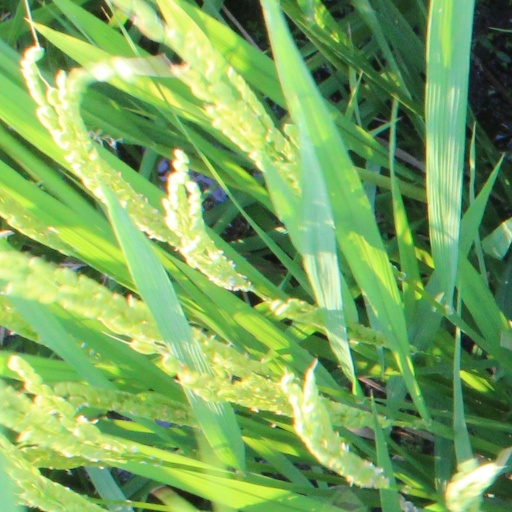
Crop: rice